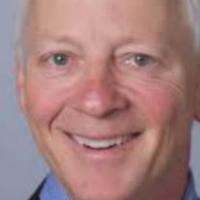
Age group: age 56-65